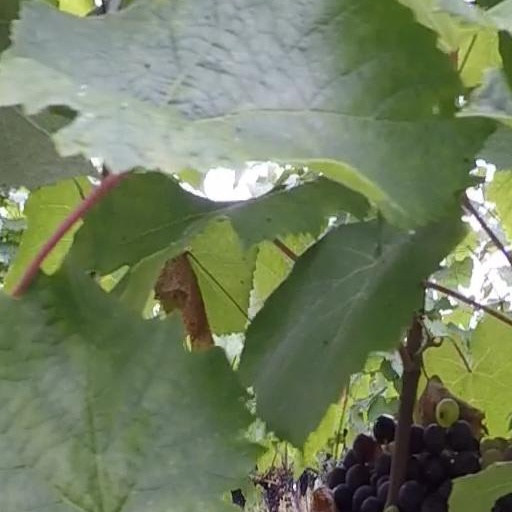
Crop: grape